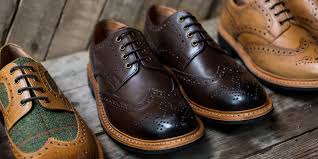
Label: Brogue